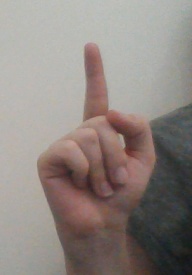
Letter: bb